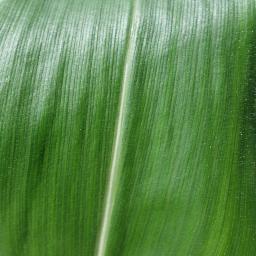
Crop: corn
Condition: (maize)_healthy